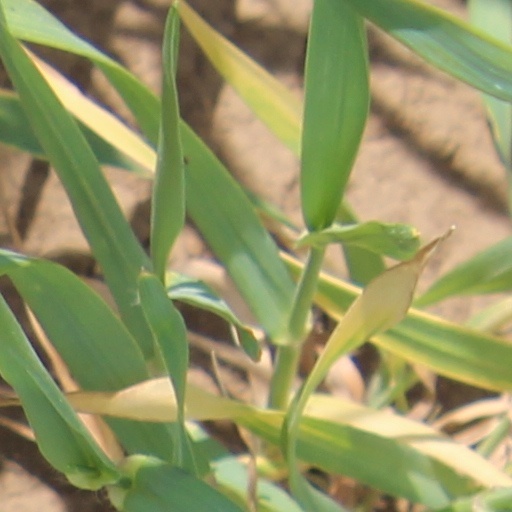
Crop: wheat